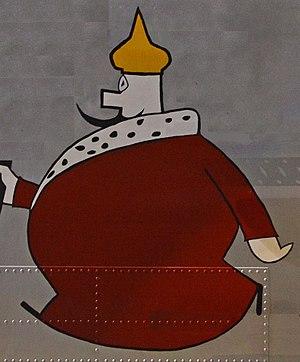
Le Petit Roi est un personnage humoristique d’Otto Soglow apparu en 1931 dans un dessin humoristique publié par The New Yorker. À partir de septembre 1934, il fait l'objet d'une planche dominicale distribuée par King Features Syndicate.